Philip Hammond

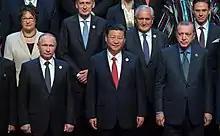
Hammond with Vladimir Putin, Xi Jinping and Erdoğan at Belt and Road Forum in Beijing, 2017

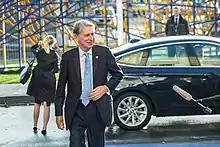
Hammond arriving at an Economic and Financial Affairs Council meeting as Chancellor

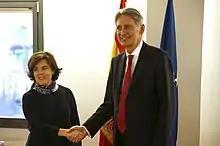
Hammond with Spanish Deputy Prime Minister Soraya Sáenz de Santamaría at Moncloa Palace in 2018

Hammond had backed Remain in the Brexit referendum, but confirmed he would support the withdrawal of the UK from the EU, saying "No ifs, no buts, no second referendums. We are leaving the European Union. But it is equally clear to me that the British people did not vote on June 23 to become poorer, or less secure" and that he would take whatever steps necessary to protect the economy, jobs and living standards.